Dance Dance Revolution: Mario Mix

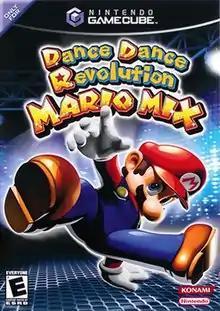
North American cover art

Dance Dance Revolution: Mario Mix, known in Europe and Australia as Dancing Stage Mario Mix, is a 2005 music video game developed by Konami and published by Nintendo for the GameCube. It is the first "Dance Dance Revolution" game to be released on a Nintendo video game console outside Japan.